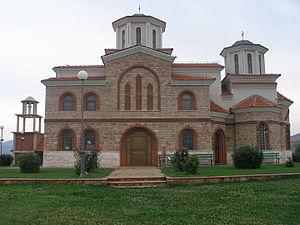
Yakimovo ou Jakimovo est un village de l'est de la Macédoine du Nord, situé dans la municipalité de Vinitsa. Le village comptait 1101 habitants en 2002.